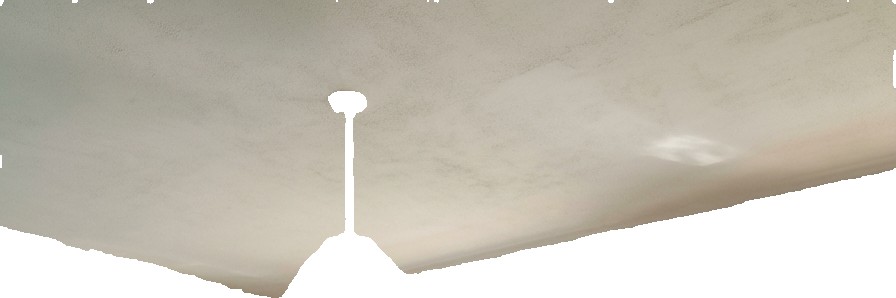
Surface category: ceiling